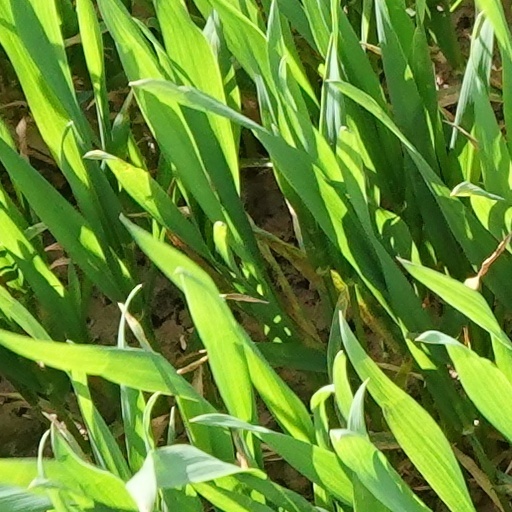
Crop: wheat